Bligny-le-Sec

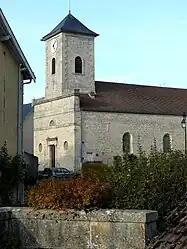
The church in Bligny-le-Sec

Bligny-le-Sec is a commune in the Côte-d'Or department in eastern France.